Hùng Kings' Festival

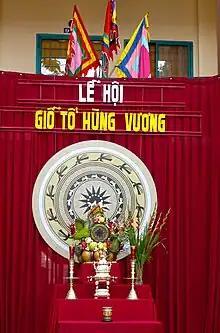
Hùng Vương altar on Giỗ Tổ Hùng Vương at a school

The Hùng Kings' Temple Festival is a Vietnamese festival held annually from the 1st to the 10th day of the third lunar month in honor of the Hùng Vương or Hùng King. The main festival day, which is a public holiday in Vietnam since 2007, is on the 10th day.